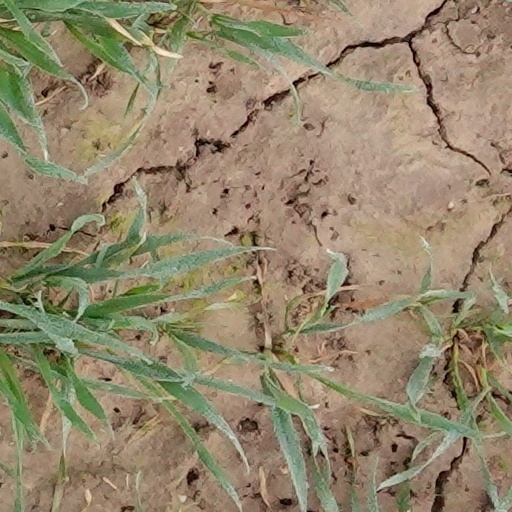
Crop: wheat